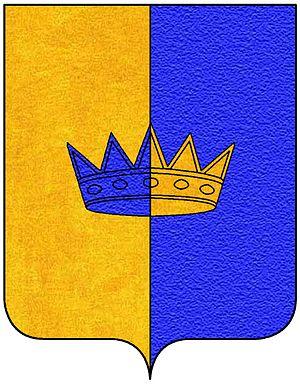
Les Corner est une famille patricienne de Venise, ayant fourni pendant des siècles des hauts fonctionnaires et quatre Doges.